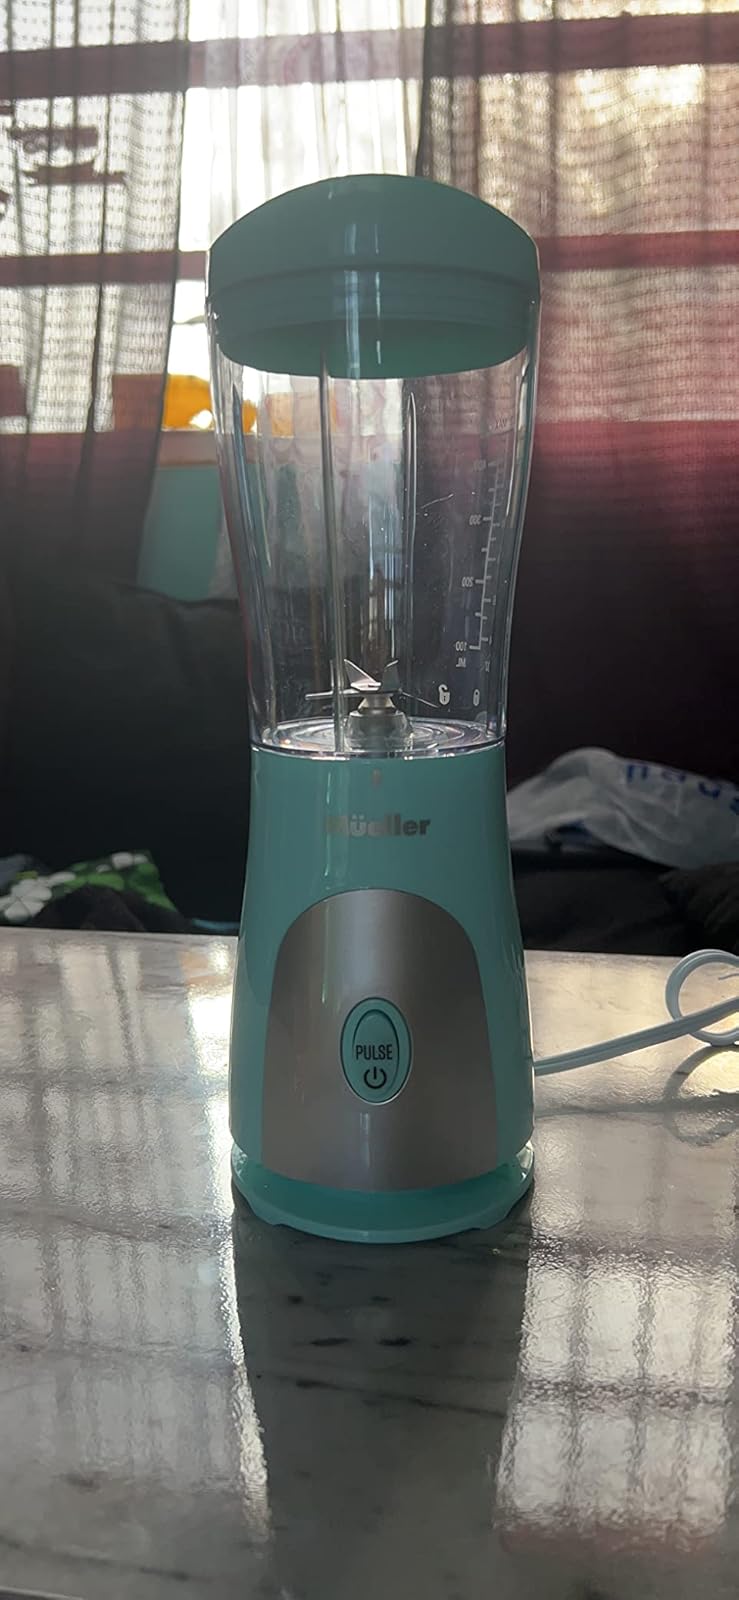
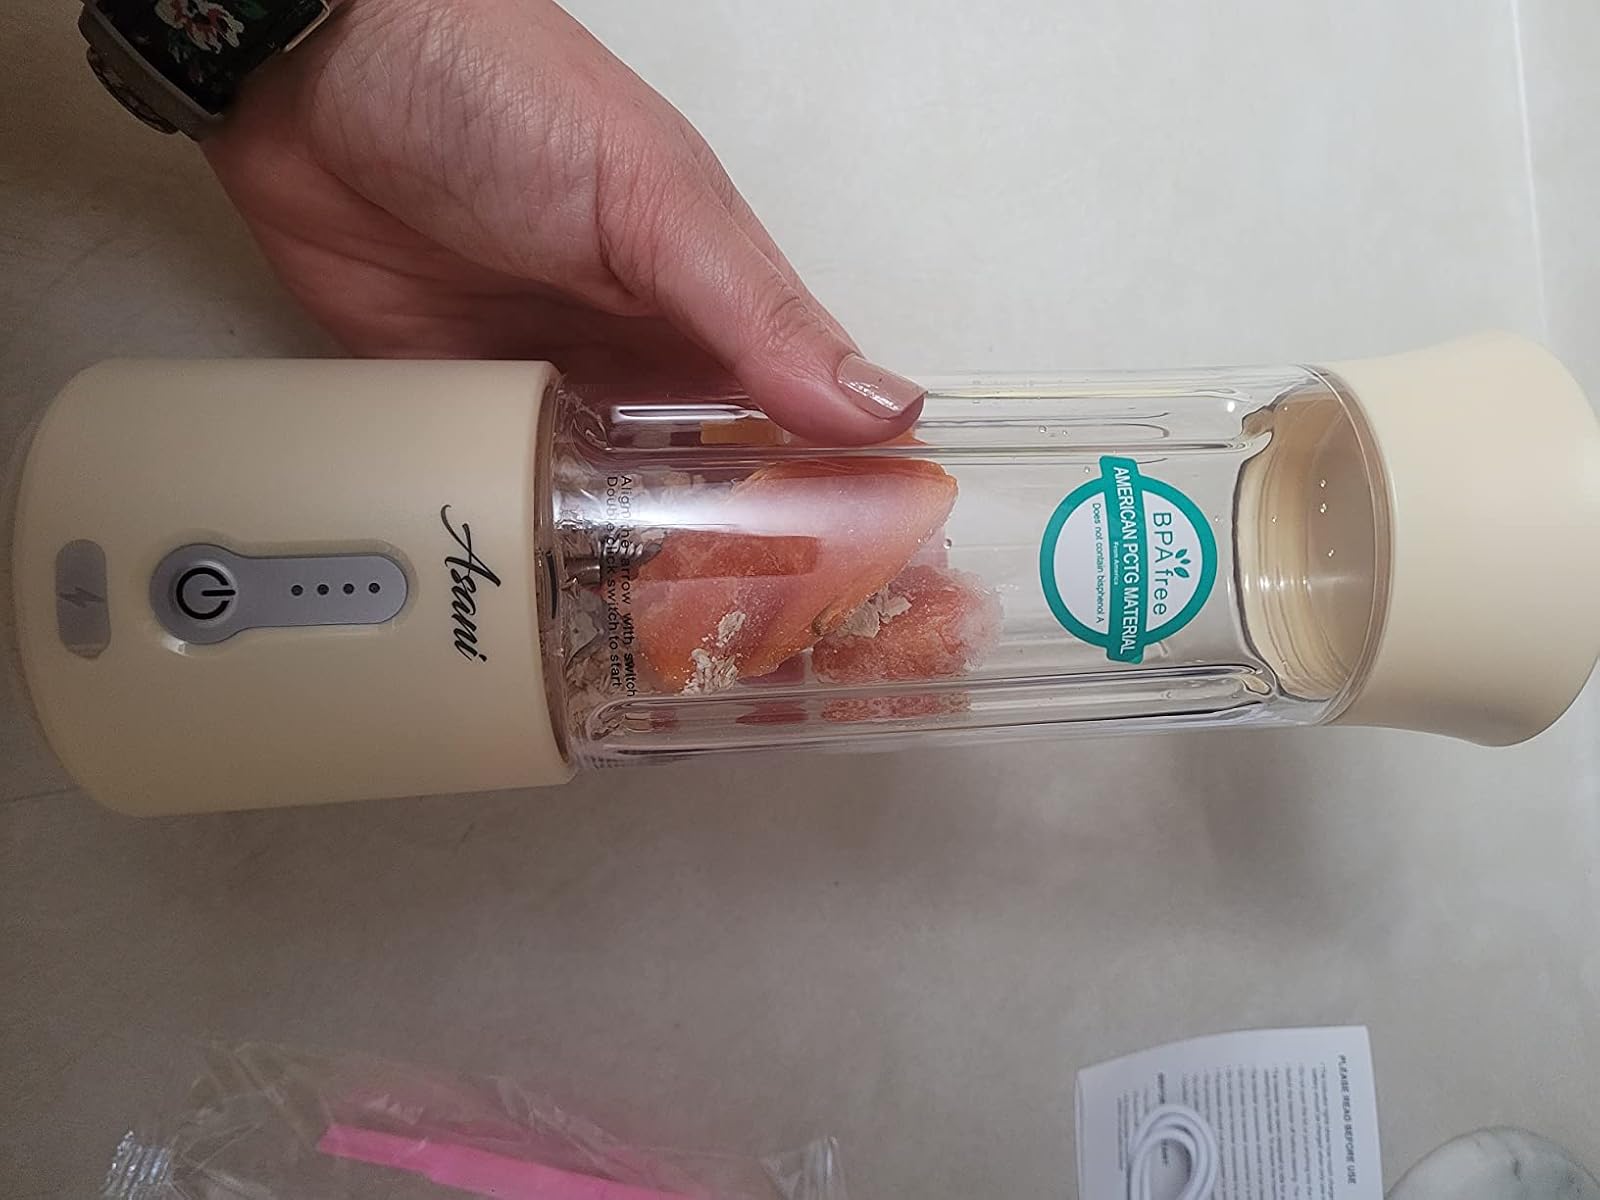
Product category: items_blender
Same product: no